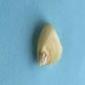
Maize quality: Bad